French opera

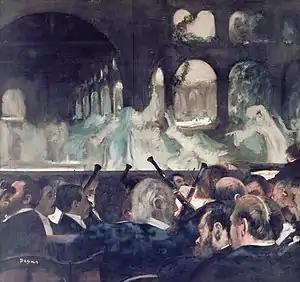
The ballet of the nuns from Meyerbeer's . Painting by Edgar Degas (1876)

While flourished in the 1760s, serious French opera was in the doldrums. Rameau had died in 1764, leaving his last great , unperformed. No French composer seemed capable of assuming his mantle. The answer was to import a leading figure from abroad. The Bohemian-Austrian composer Christoph Willibald Gluck was already famous for his reforms of Italian opera, which had replaced the old with a much more dramatic and direct style of music theatre, beginning with in 1762. Gluck admired French opera and had absorbed the lessons of both Rameau and Rousseau. In 1765, Melchior Grimm published , an influential article for the Encyclopédie on lyric and opera librettos. Under the patronage of his former music pupil, Marie Antoinette, who had married the future French king Louis XVI in 1770, Gluck signed a contract for six stage works with the management of the Paris Opéra. He began with (19 April 1774). The premiere sparked a huge controversy, almost a war, such as had not been seen in the city since the Querelle des Bouffons. Gluck's opponents brought the leading Italian composer, Niccolò Piccinni, to Paris to demonstrate the superiority of Neapolitan opera and the "whole town" engaged in an argument between "Gluckists" and "Piccinnists".